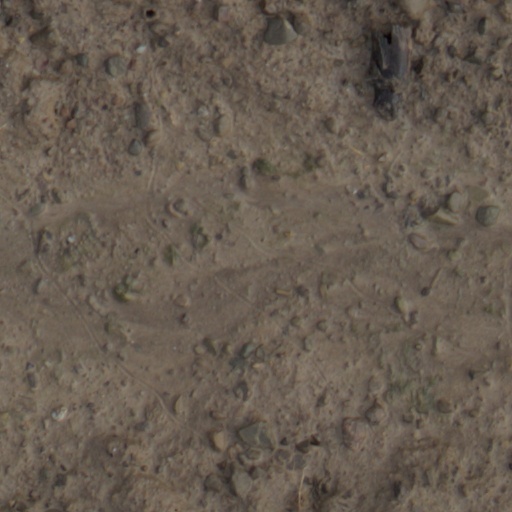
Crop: wheat